HMS Milan (1805)

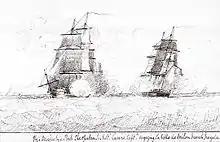
The chase of "Ville de Milan" by HMS "Cleopatra"

However on 23 February they were discovered by the 50-gun , under Captain John Talbot. The two vessels came together for support, but when "Leander" ran up to them, they hoisted French colours and separated. Talbot chased "Cleopatra", brought her to with a shot and took possession. The freed crew reported the situation to Talbot, and left him to pursue the fleeing "Ville de Milan". Talbot soon overtook her and she surrendered without a fight. Both were taken back to Halifax, where "Ville de Milan" was taken into service as HMS "Milan", with Laurie as her captain. Laurie's engagement with the superior opponent had initially cost him his ship, but had rendered her easy prey to any other Royal Navy frigate in the vicinity. Had he not brought her to battle, "Ville de Milan" could have easily outsailed "Leander" or even engaged her on fairly equal terms. Instead the damage and losses incurred in breaking down "Cleopatra" had left her helpless to resist.